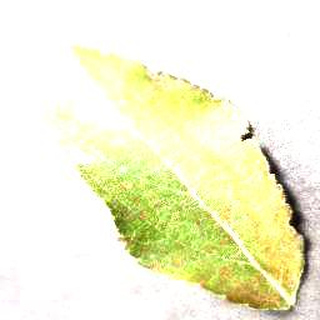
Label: apple_cedar_apple_rust